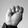
ASL letter: M